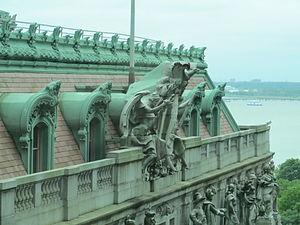
La Alexander Hamilton US Custom House est une maison de douane érigée en 1902–1907 par le gouvernement fédéral pour abriter les opérations de perception des droits pour le port de New York. Conçu par Cass Gilbert dans le style Beaux-Arts, il se trouve au 1 Bowling Green dans le Financial District près de la pointe sud de Manhattan à New York, à peu près au même endroit que Fort Amsterdam et Government House.